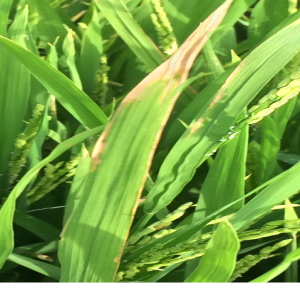
Disease: Bacterialblight